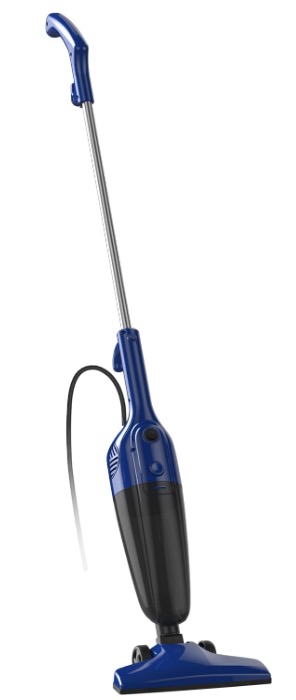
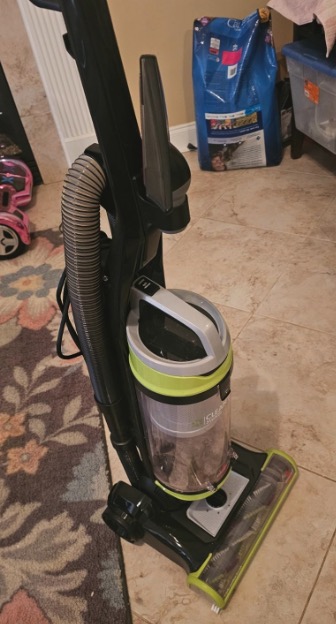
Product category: items_vacuum
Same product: no